Minnesota History (journal)

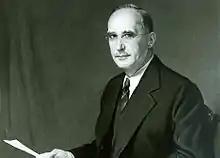
A black-and-white photo, tinted copper green, of a balding man in a tie, suit, and spectacles sitting head turned towards the camera and holding a sheet of paper

Each year, "Minnesota History" presents the Solon J. Buck Award for the best article published in the journal in the preceding 12 months. The award was first given in 1955 and is open to all contributors to the journal who are not MNHS staff. A second award, the Theodore C. Blegen Award, was established in 1971 and is open to all contributors to the journal who are MNHS employees. As of 2019, the value of the cash prize for both awards was $600.